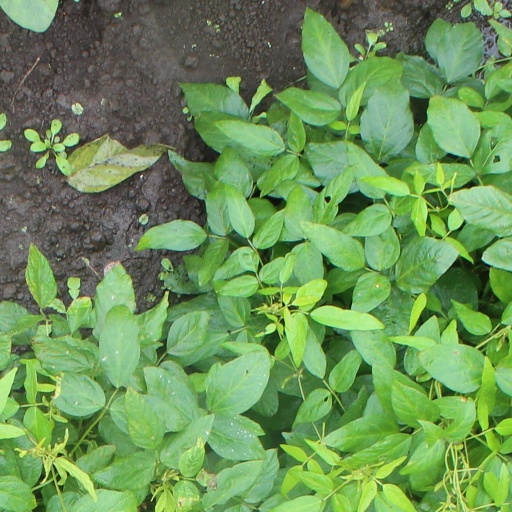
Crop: soybean